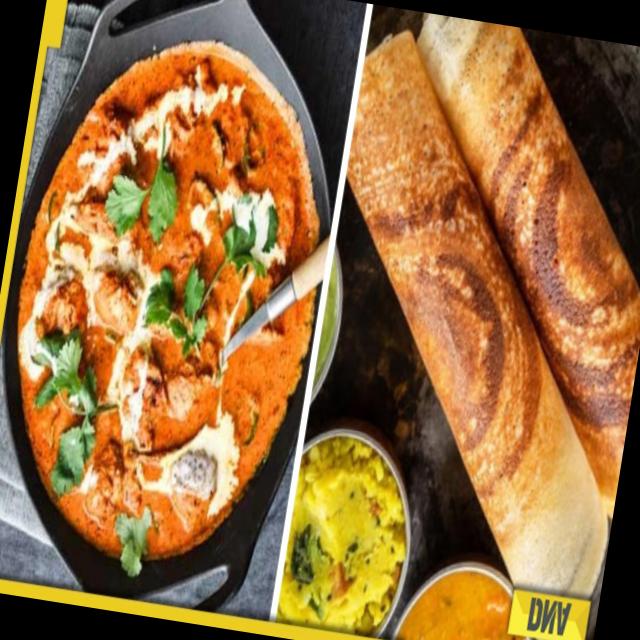
Dish: chicken_curry